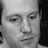
Emotion: sad